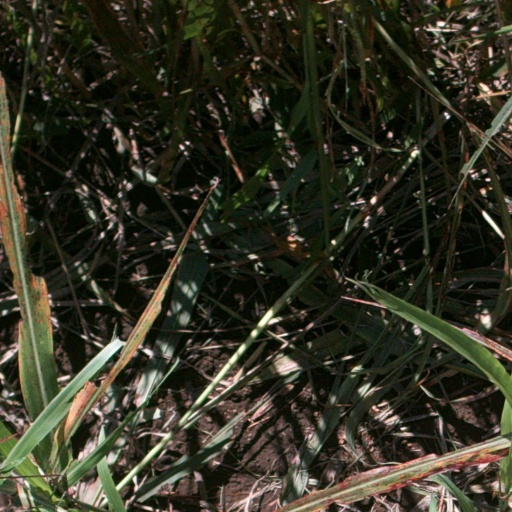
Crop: sorghum